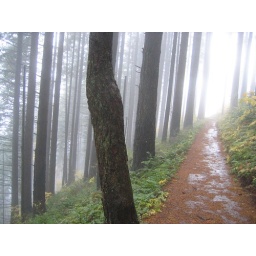
Crawling along the trail on the side of the gorge in the tops of giant trees rooted to the ground hundreds of feet below.